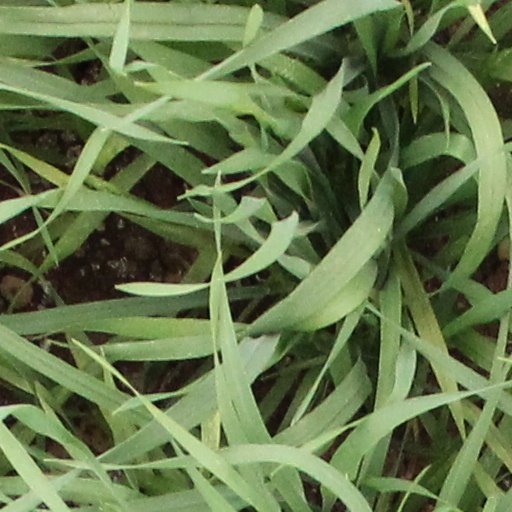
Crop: wheat